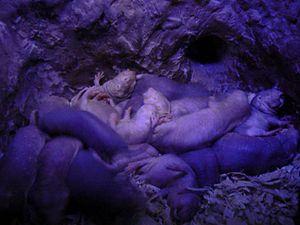
La tricherie biologique ou écologique est un terme utilisé en écologie comportementale et en éthologie pour décrire le comportement par lequel des organismes reçoivent un avantage au détriment d'autres organismes. C'est un phénomène courant dans de nombreuses relations mutualistes et altruistes. Un tricheur est un individu qui, dans le cadre d'une interaction biologique ou écologique, ne coopère pas mais qui peut potentiellement bénéficier de l'action des autres coopérateurs. Les tricheurs sont également ceux qui utilisent des ressources communes de façon "égoïste" pour maximiser leur valeur sélective individuelle aux dépens d'un groupe. La sélection naturelle favorise la tricherie, mais il existe des mécanismes pour la réguler.